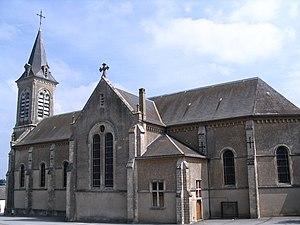
L'église de Sainte-Gauburge-Sainte-Colombe vue depuis le parking
Sainte-Gauburge-Sainte-Colombe est une commune française, située dans le département de l'Orne en région Normandie, peuplée de 1 077 habitants.